List of Olympic medalists in ice hockey

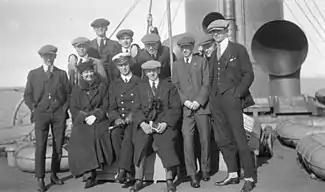
Picture of the gold medal-winning Winnipeg Falcons (representing Canada) taken en route to the 1920 Summer Olympics

Ice hockey is a sport that is contested at the Winter Olympic Games. A men's ice hockey tournament has been held every Winter Olympics (starting in 1924); an ice hockey tournament was also held at the 1920 Summer Olympics. From 1920 to 1968, the Olympics also acted as the Ice Hockey World Championships, and the two events occurred concurrently. From 1920 until 1984, only amateur athletes were allowed to compete in the tournament, and players from the National Hockey League (NHL) were not allowed to compete. The countries that benefited most were the Soviet Bloc countries of Eastern Europe, where top athletes were state-sponsored while retaining their status as amateurs. In 1970, after a disagreement over the definition of amateur players, Canada withdrew from the tournament and did not send a team to the 1972 or 1976 Winter Olympics. In 1986, the International Olympic Committee (IOC) decided to allow professional athletes to compete in the Olympics, and starting in 1998, the NHL allowed its players to participate. Women's ice hockey was added in 1992 and the first tournament was held at the 1998 Winter Olympics. Both events have been held at every Olympic Games since.